Cooperative pulling paradigm

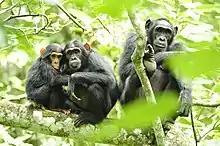
Chimpanzees

Chimpanzees ("Pan troglodytes") are smart, social animals. In the wild they cooperate to hunt, dominate rival groups, and defend their territory. They have participated in many cooperative pulling experiments. The first ever cooperative pulling experiment involved captive chimpanzees. In the 1930s Crawford was a student and researcher at the Yerkes National Primate Research Center. In 1937 he published a study of two young chimpanzees named Bula and Bimba pulling ropes attached to a box. The box was too heavy to be pulled in by just one ape. On top of the box was food. The two participants synchronized their pulling and were able to get the food reward in four to five short pulls. In a second part of the study, Crawford fed Bula so much prior to the test that she was no longer interested in the food reward. By poking her and pushing her hand towards the rope, Bimba tried to enlist her help in the task, with success. In a follow-up experiment with seven pairs of chimpanzees Crawford found none of the apes spontaneously cooperated. Only after extensive training were they able to work together to obtain food. They also failed to transfer this new skill to a slightly different task, in which the ropes were hanging from the ceiling.